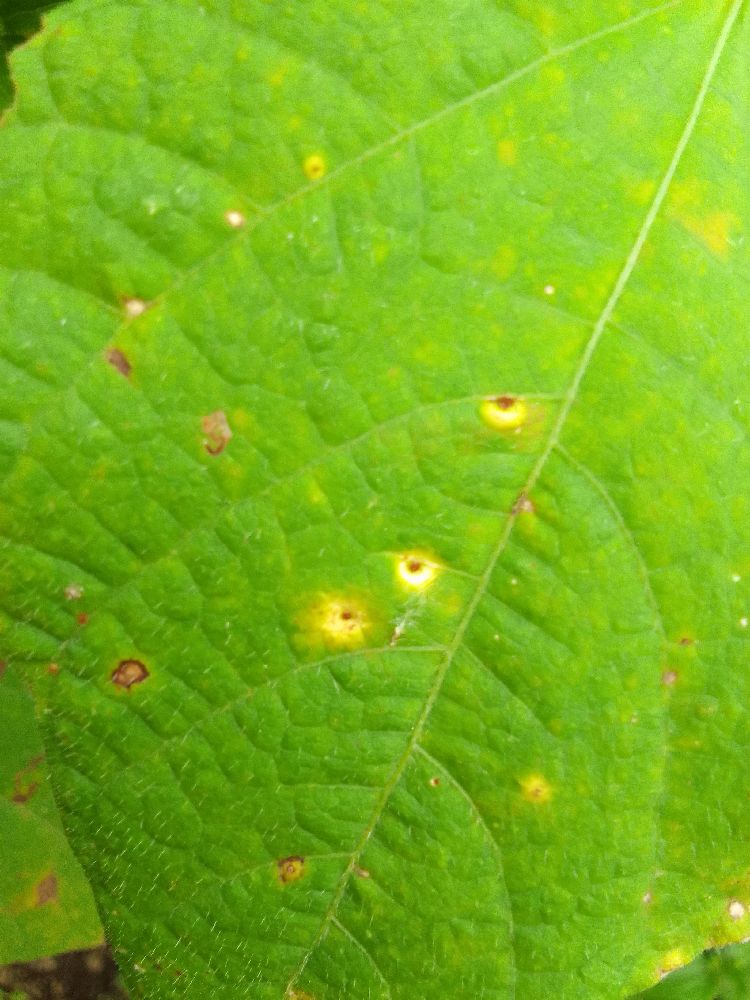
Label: rust